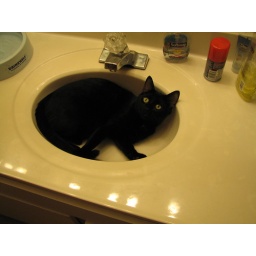
Oscar in bathroom sink